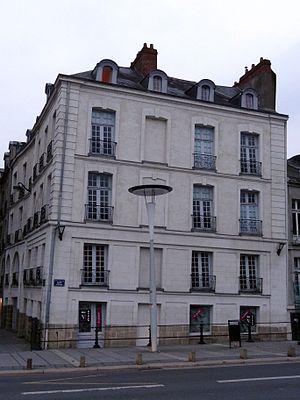
Située à l'angle de la rue d'Enfer et de l'allée de l'Erdre (le long du Cours des 50-Otages), ce bâtiment construit sur l'ancien lit de l'Erdre s'affaisse.
L'allée d'Erdre est une voie du centre-ville de Nantes, en France. Il s'agit d'un ancien quai qui bordait la rive gauche du cours de l'Erdre, dont le comblement d'une portion permit la création du cours des 50-Otages.
Nantes est une commune de l'ouest de la France, située au sud du Massif armoricain, qui s'étend sur les rives de la Loire, à 50 km de l'océan Atlantique.